Black Panther (soundtrack)

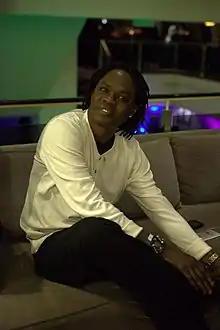
Senegalese musician Baaba Maal aided composer Ludwig Göransson with his research for the score, and provided his voice for it.

Göransson had initially approached the score with the idea that music in Wakanda could be anything due to its being a fictional country, but discovered that "music from Africa is a language" used for storytelling, with every instrument and different musical rhythm given meaning, and wanted to ensure that this was reflected since the country is still clearly in Africa. He wanted to specifically acknowledge existing African music that applied directly to scenes in the film, such as using rhythms that were created thousands of years prior to represent large battles during the big fight sequences in the film. Another example of this is the challenge scenes in the film, which include traditional challenge rhythms performed on a sabar drum by soloist Magatte Sow, along with "additional color" from a kora and a vuvuzela (an instrument often heard at sporting events).